Northern Norway

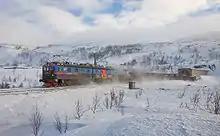
Train on the Ofoten Line crossing the mountains from Sweden to Narvik, which is the largest port in Northern Norway due to the iron ore shipment

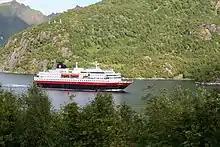
Hurtigruta in Raftsund near Trollfjord.

Northern Norway, located at the very northern periphery of Europe, has seen great improvements in transportation infrastructure in recent decades. The road network connects virtually all villages and towns, the most important roads are the E6, E10, E8. Seven road sections in the region are National Tourist Routes in Norway due to their scenic surroundings, from Helgeland in the south to the Varanger Peninsula in the northeast, including two sections of the Norwegian County Road 17. Airports with long runways and direct flights to Oslo airport are located in Tromsø, Bodø, Evenes (near Harstad), Alta, Kirkenes and Bardufoss, and there are also directs flights connecting Brønnøysund and Sandnessjøen with Oslo. There are smaller airports with regional flights near most towns. For Bodø, Fauske, Mo i Rana and Mosjøen the Nordland Line provides railway connection south to Trondheim (and on to Oslo), while Narvik has railway connection east to Sweden (and on to Stockholm). The Hurtigruten calls at many ports in the region. Goods that are needed in northern Norway are generally freighted by train to Bodø or Narvik, and there reloaded to trucks. The freight trains from Oslo to Narvik has the majority of the amount. Export of fish and other products use the same trains in the reverse direction.